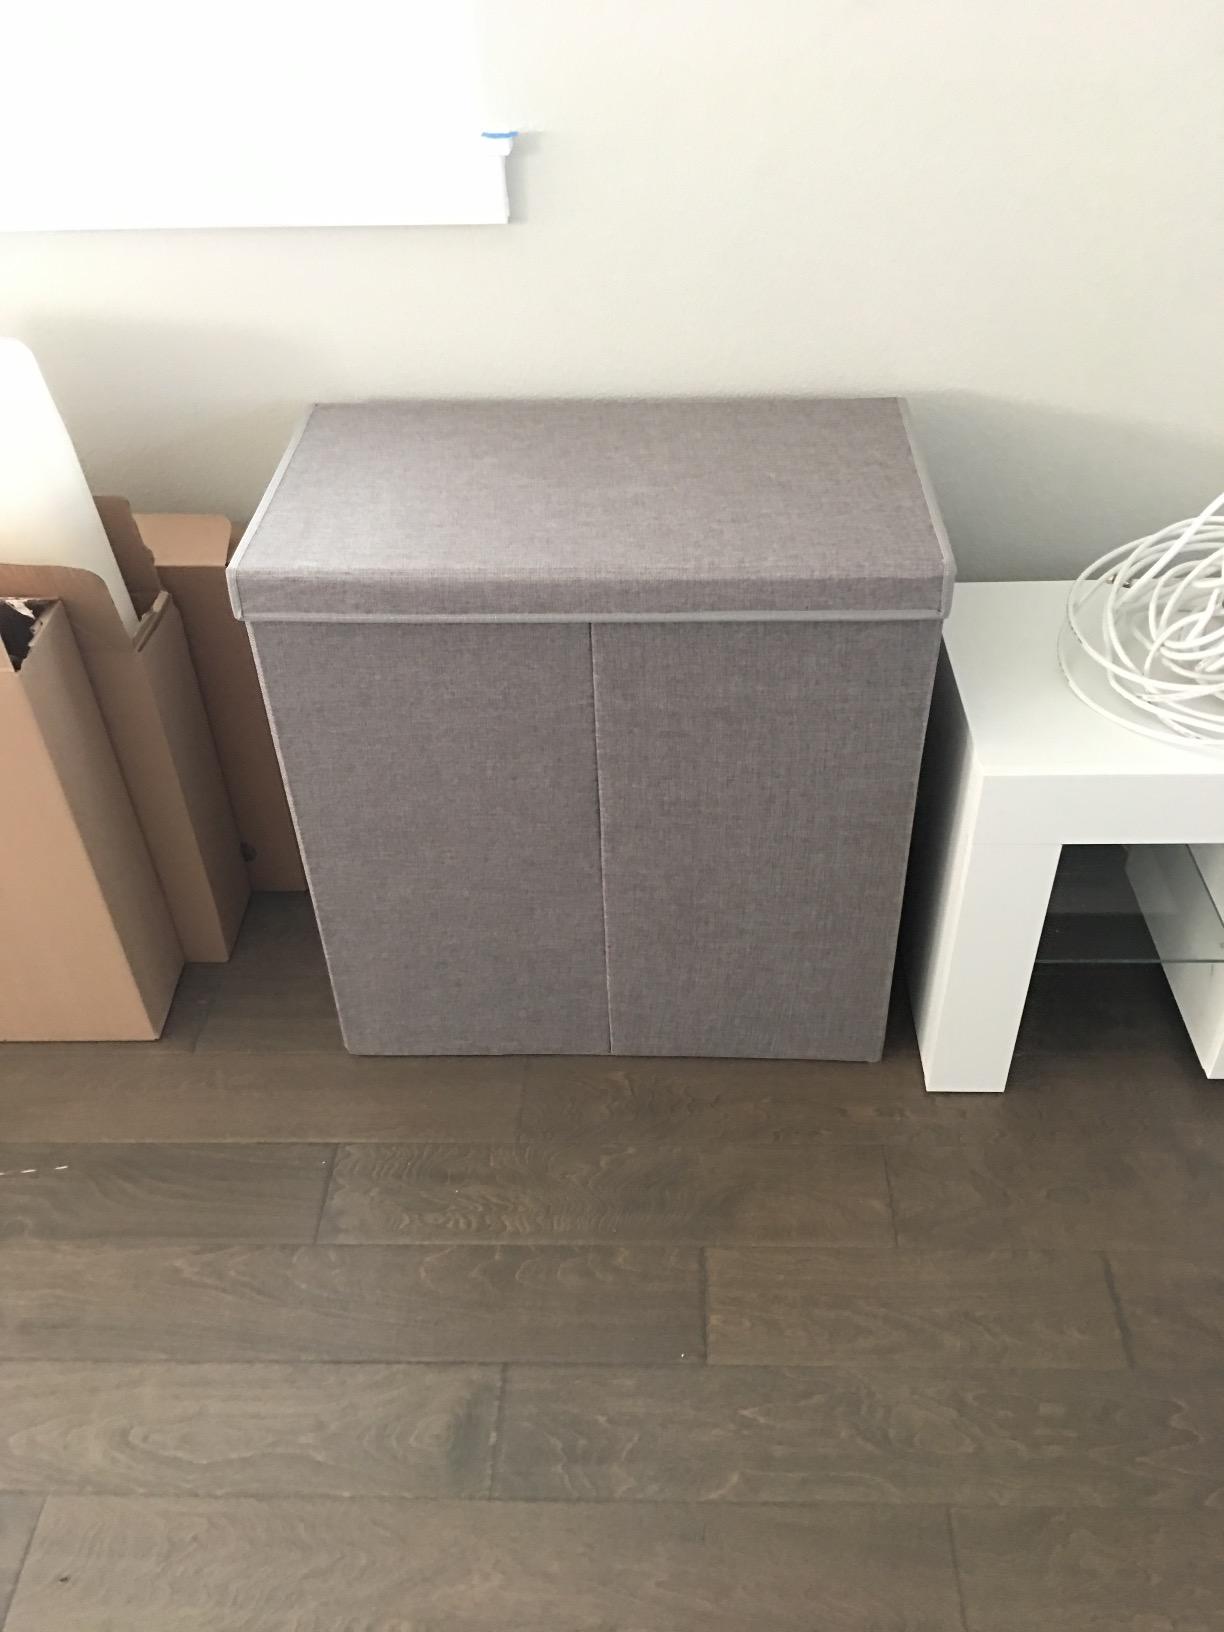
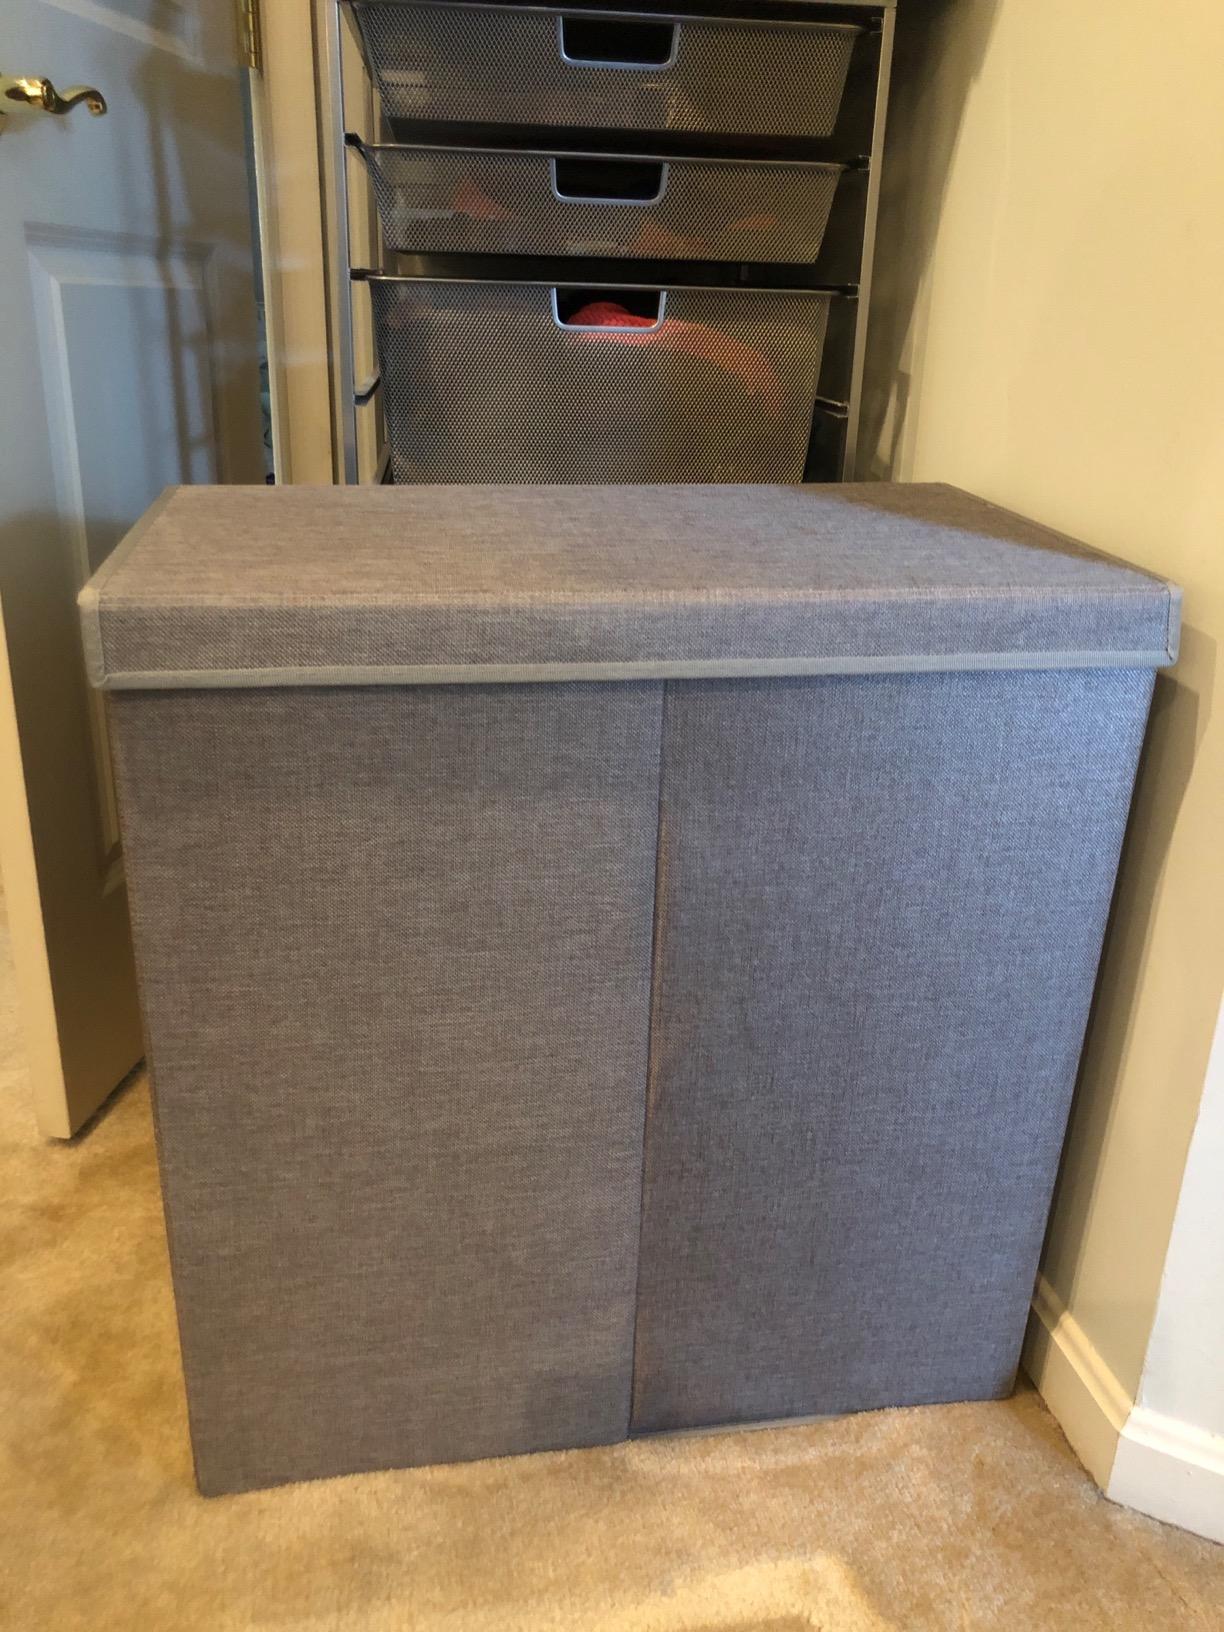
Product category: items_hamper
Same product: yes